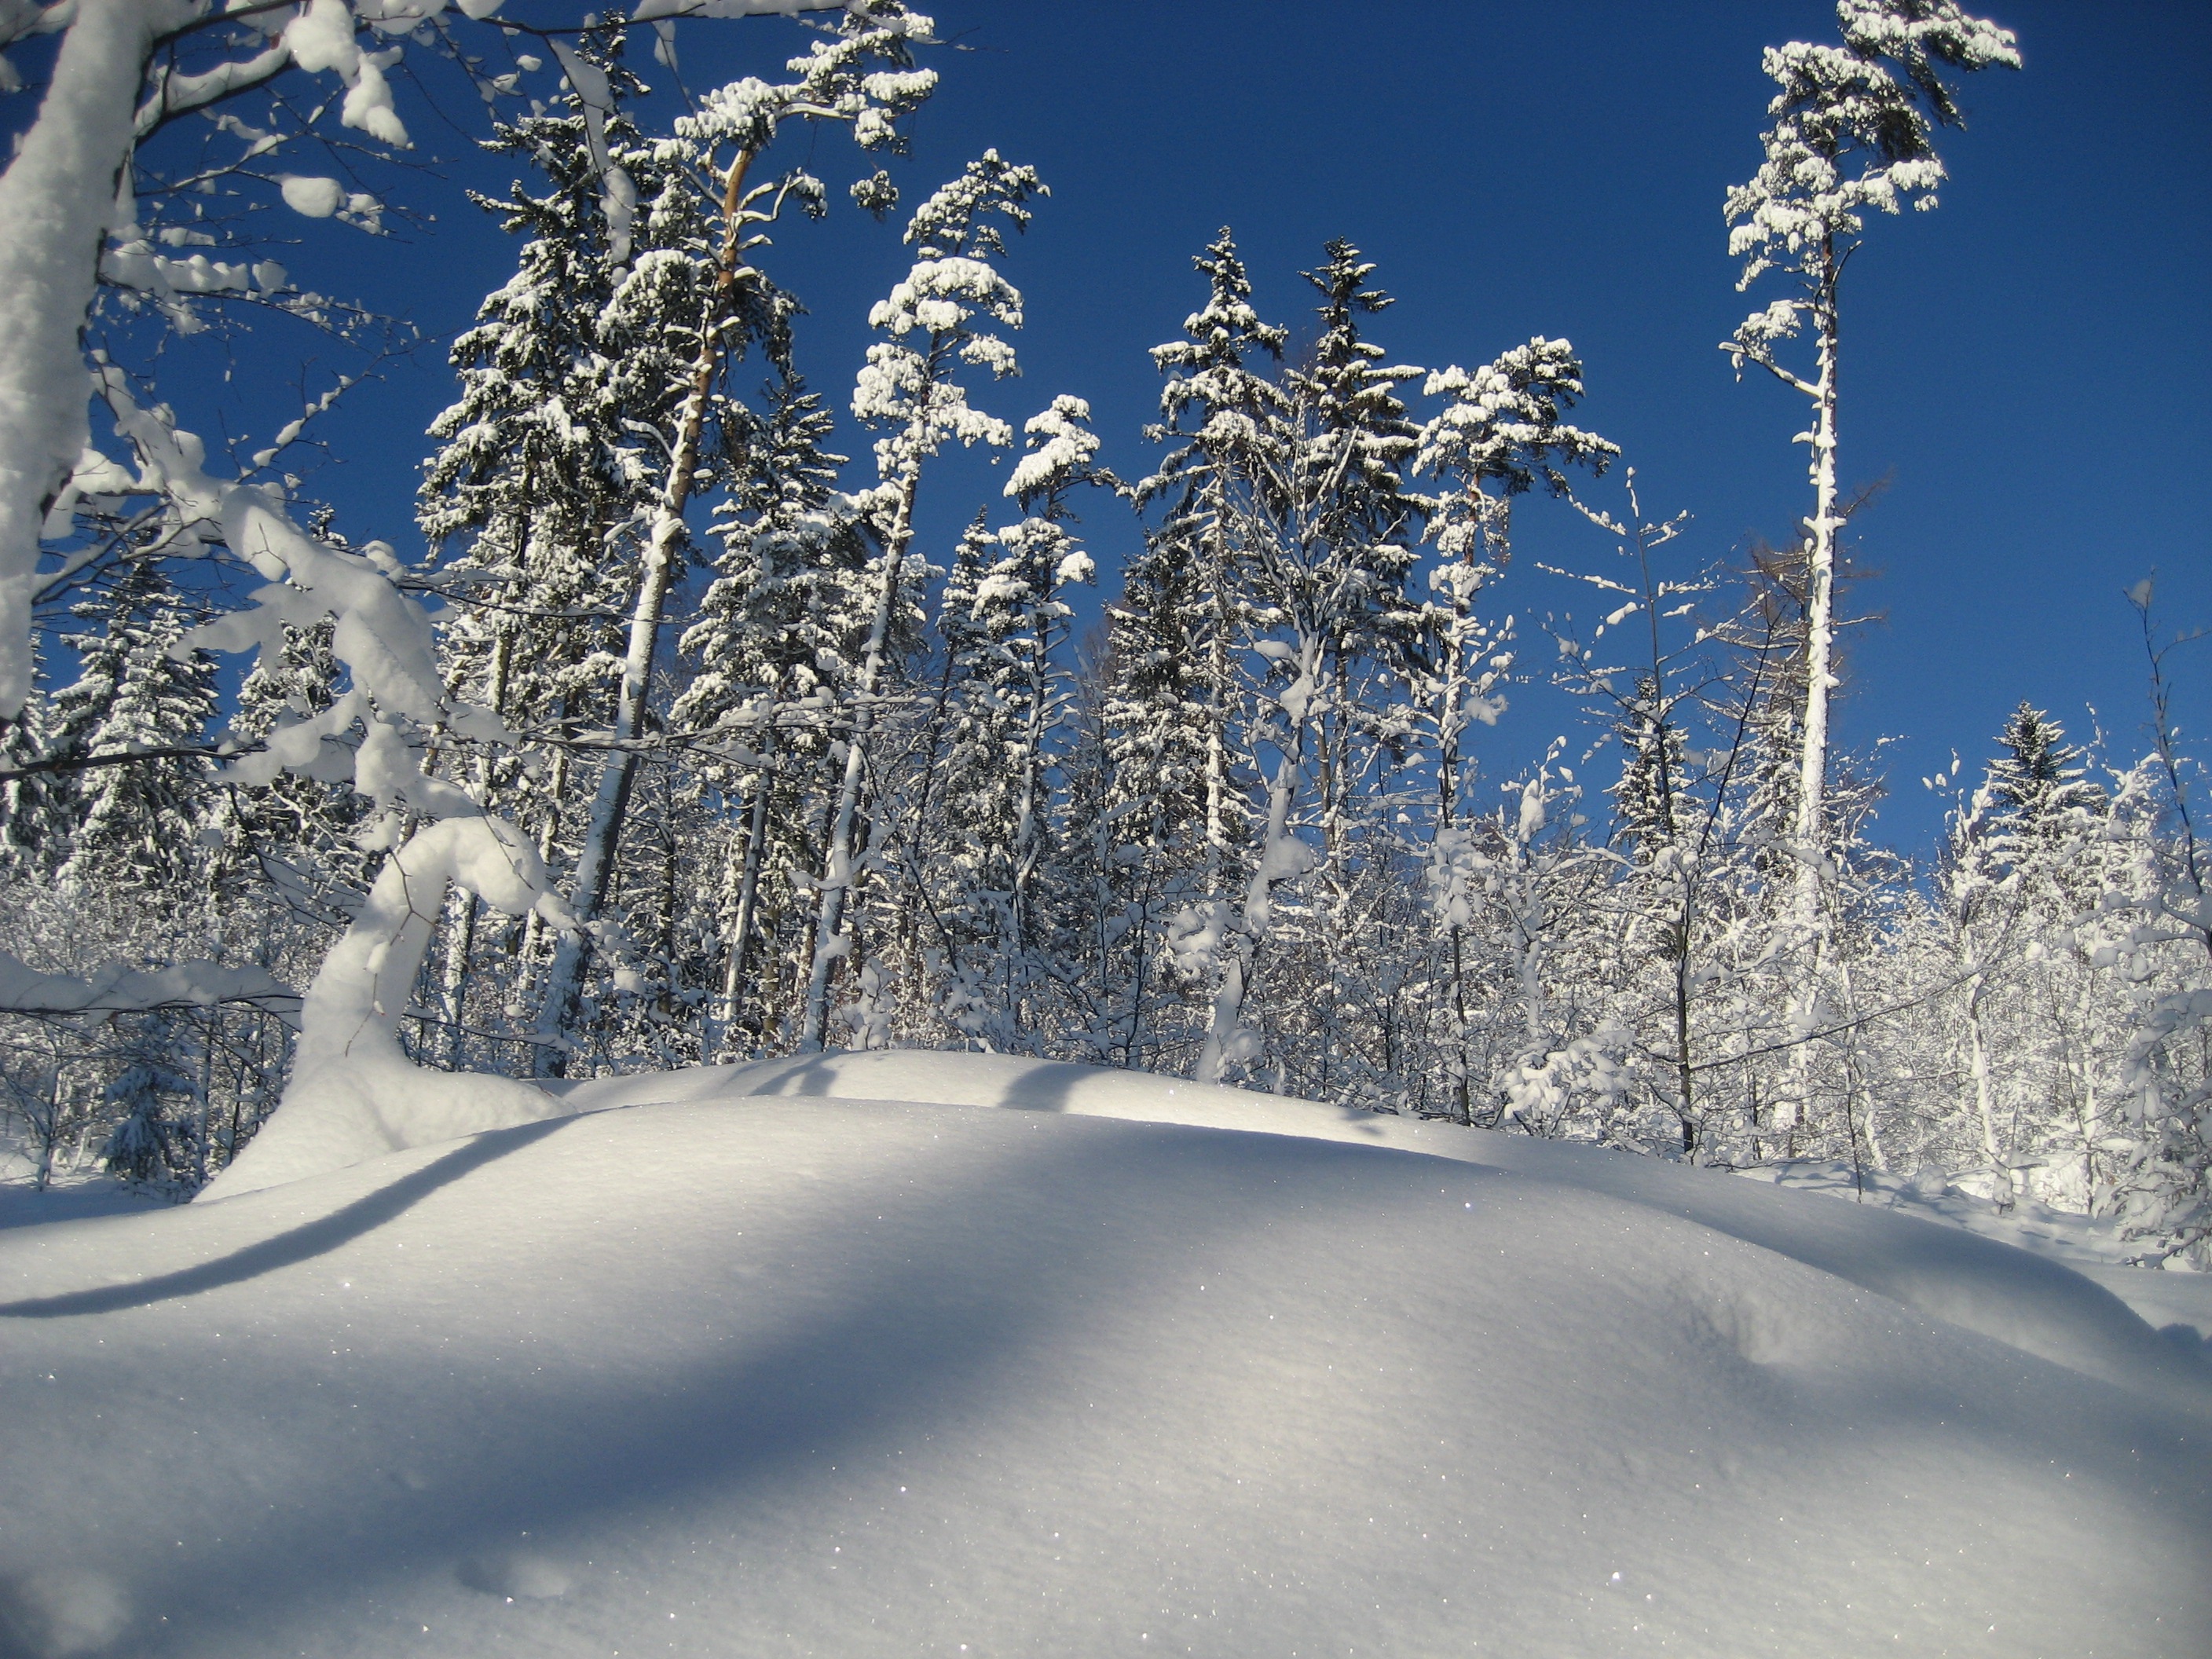
landscape, tree, nature, forest, snow, winter, frost, weather, season, piste, freezing, woody plant